Terry McGovern (boxer)

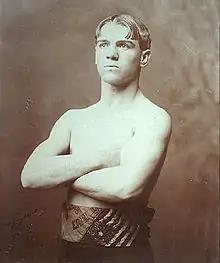
Portrait of McGovern

McGovern won the vacant World Bantamweight Championship on September 12, 1899, in a first-round knockout of British boxer Pedlar Palmer before a crowd of 10,000, using a series of heavy body blows. McGovern was only 19 years old and had been boxing professionally little more than two years. The bout took place at the Westchester Athletic Club in New York. The winner was to receive $7,500, and the loser $2,500, both sizable purses for the period, but far less than boxers would make for a World Title fight a decade later. The referee was George Siler. The fight was billed as the 116 pound championship. McGovern wore green trunks for the bout which he believed gave him luck. This was the first world championship bout under Queensberry Rules to end by a one-round knockout. McGovern never defended the title and relinquished it in 1900.